Love Guide for Dumpees

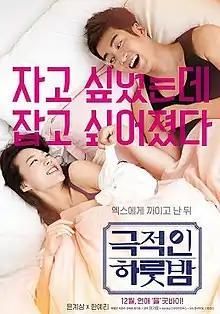
Poster

Love Guide for Dumpees, also known as A Dramatic Night, is a 2015 South Korean romantic comedy film directed by Ha Ki-ho. It was released on December 3, 2015.